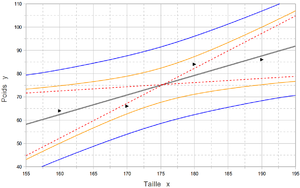
Droite de regression, droites ex­trêmes, enveloppes d'estimation et enveloppes de prédiction.
En statistiques, en économétrie et en apprentissage automatique, un modèle de régression linéaire est un modèle de régression qui cherche à établir une relation linéaire entre une variable, dite expliquée, et une ou plusieurs variables, dites explicatives.